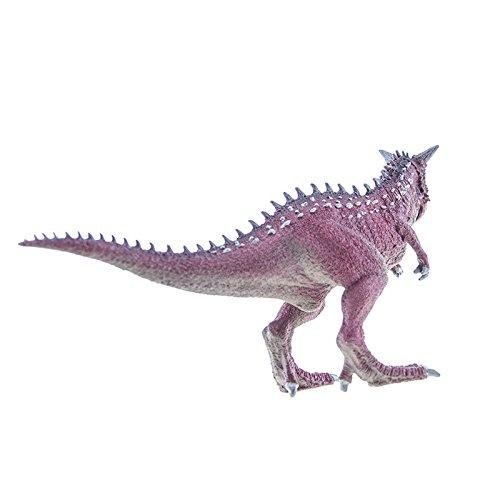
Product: SCHLEICH Carnotaurus
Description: A Carnotaurus is a typical example of a carnivorous predatory dinosaur.
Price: $14.99
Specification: ProductDimensions:8.8x3.4x4.8inches|ItemWeight:4.6ounces|ShippingWeight:5ounces(Viewshippingratesandpolicies)|DomesticShipping:ItemcanbeshippedwithinU.S.|InternationalShipping:ThisitemcanbeshippedtoselectcountriesoutsideoftheU.S.LearnMore|ASIN:B00B1DC2FQ|Itemmodelnumber:14527|Manufacturerrecommendedage:4-10years